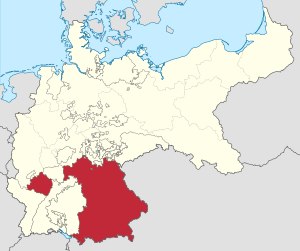
Kongeriget Bayern
Kongeriget Bayern i det Tyske Kejserrige.
Kongeriget Bayern var en tysk stat, som eksisterede fra 1806 til opløsningen af monarkierne i 1918.